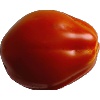
Label: Tomato 1